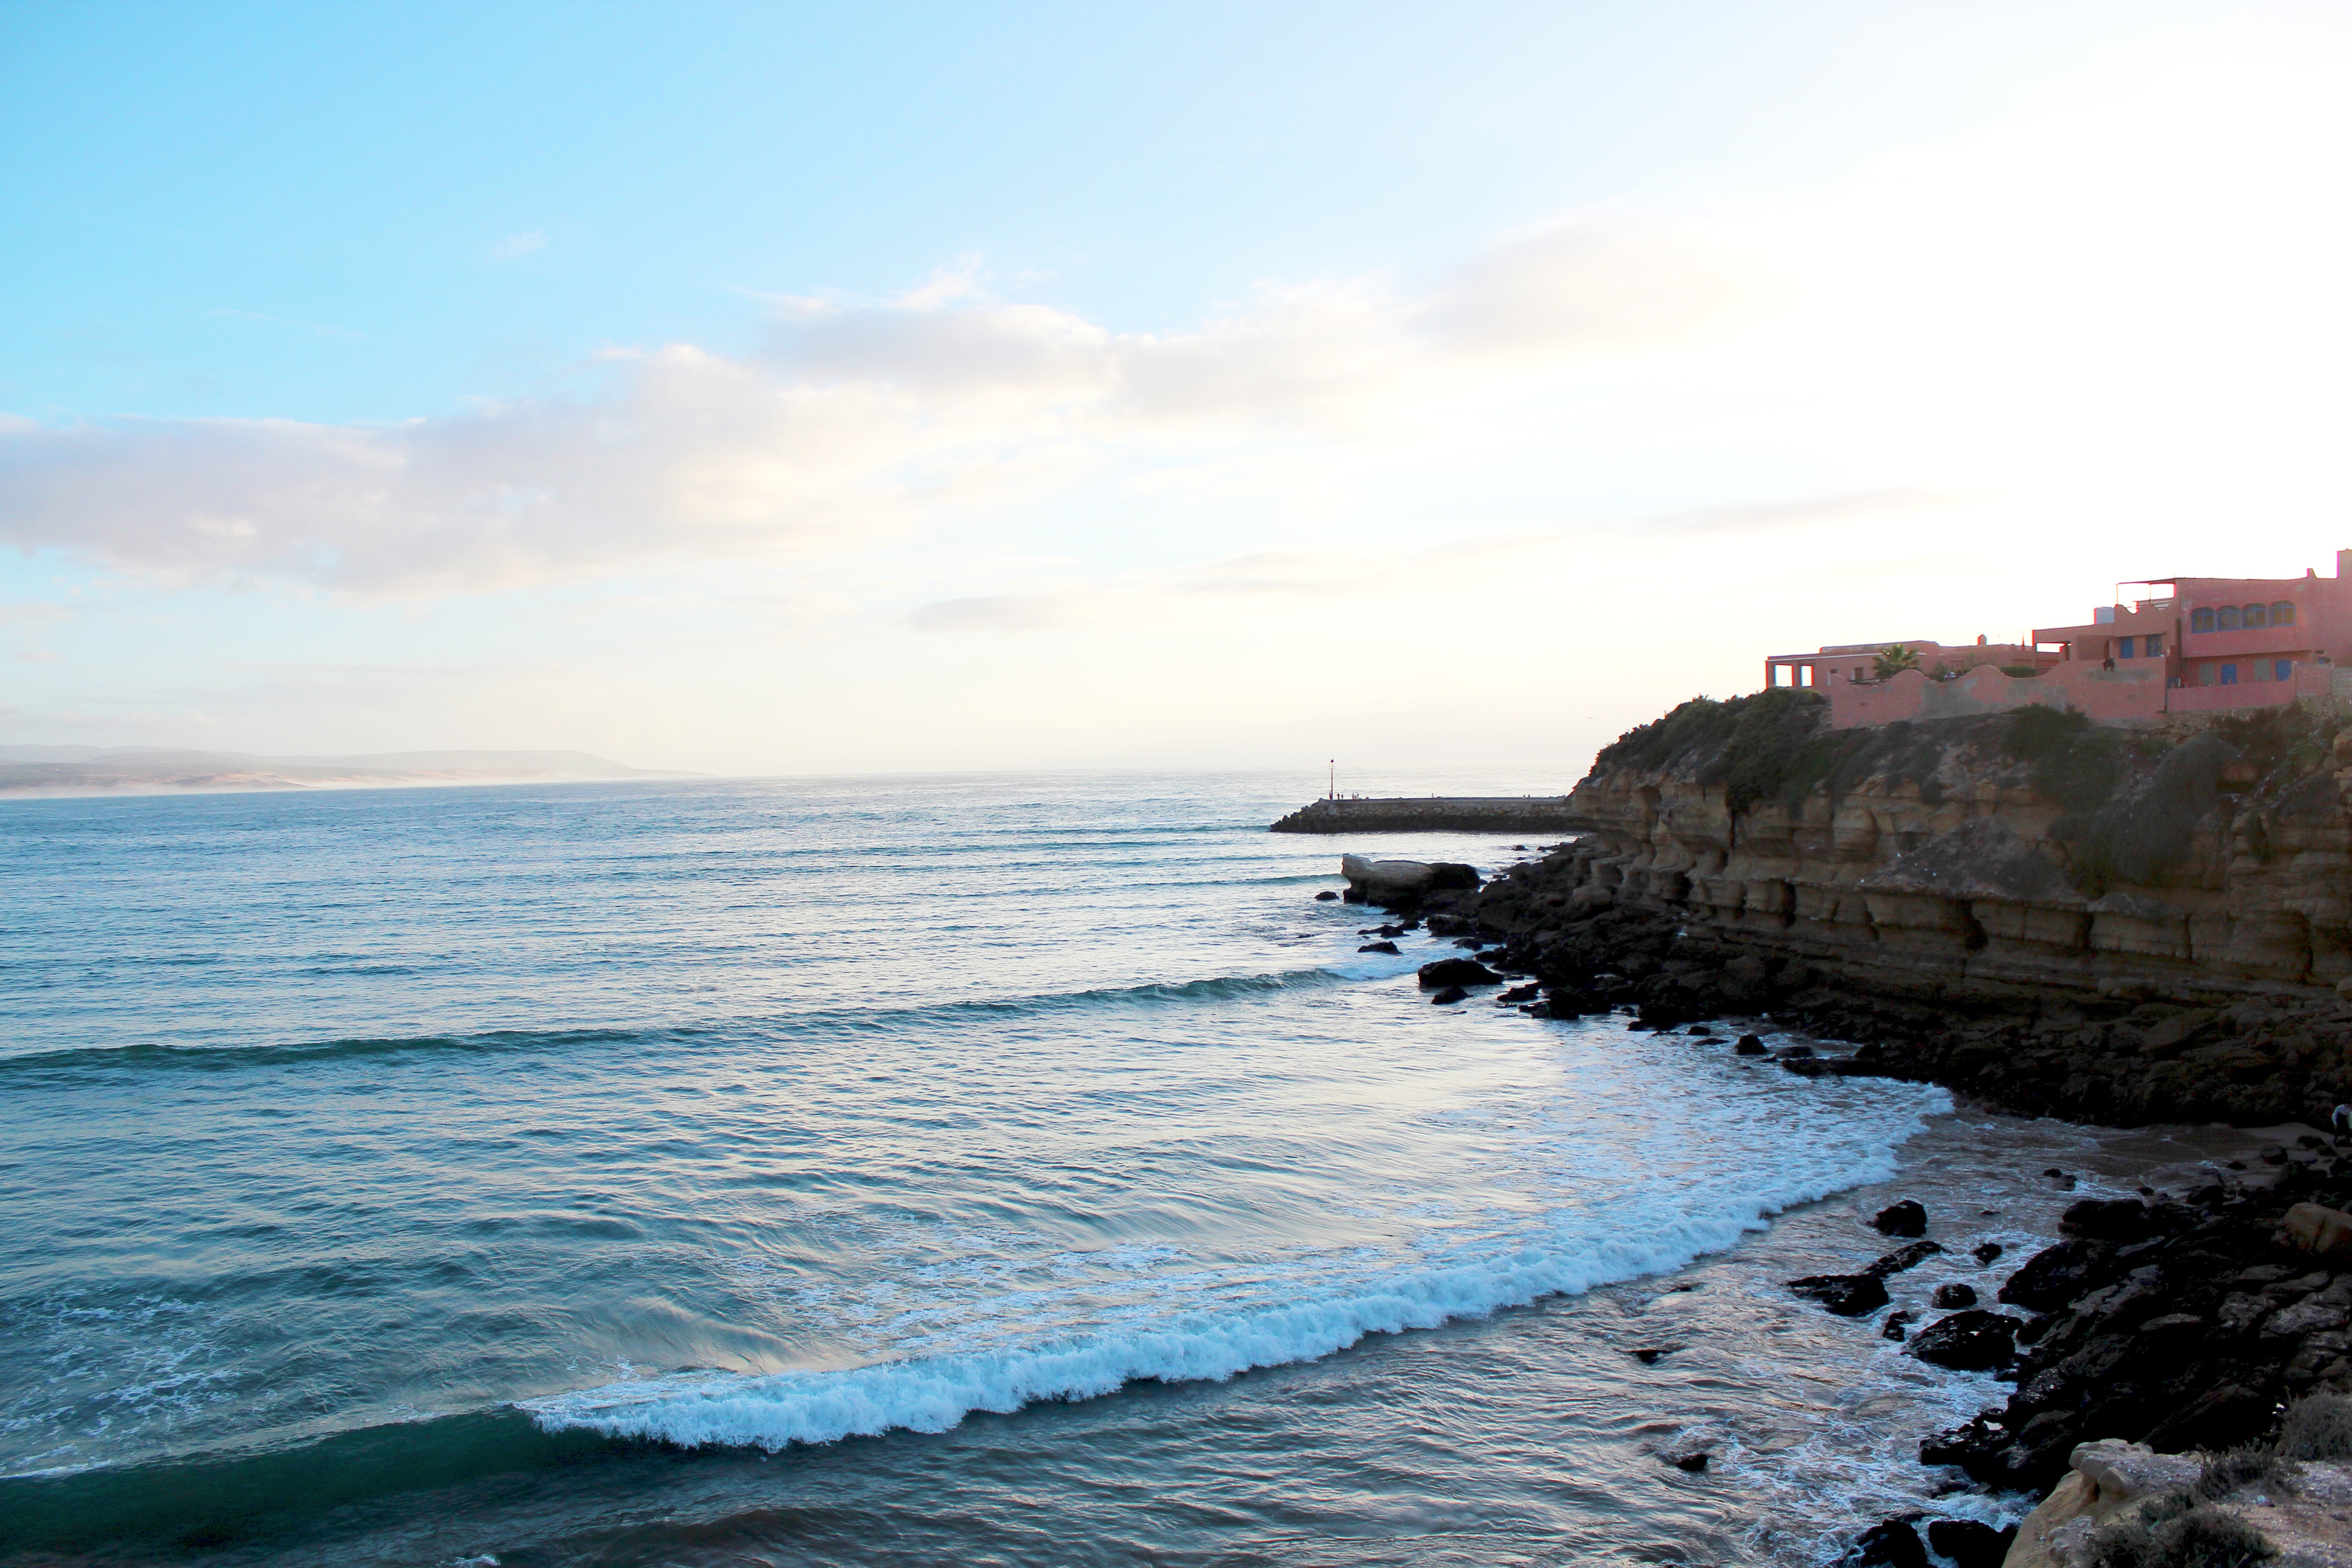
beach, sea, coast, rock, ocean, horizon, sunset, shore, wave, vacation, cliff, cove, vehicle, bay, terrain, body of water, cape, wind wave